Henry Fox, 1st Baron Holland

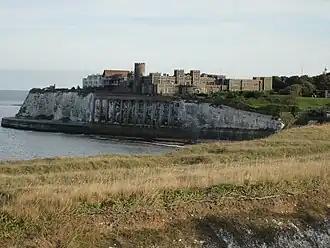
Kingsgate Castle in Kent was built by Holland, although most of the current structure is Victorian

In 1757, in the rearrangements of the government, Fox was ultimately excluded from the Cabinet and given the post of Paymaster of the Forces. This office had a continuous history from 1662, when Henry Fox's father, Sir Stephen Fox, had been the first tenant. Before his time, it had been the custom to appoint Treasurers at War "ad hoc" for specific campaigns; the practice of the Protectorate Government foreshadowed, however, a permanent office. Within a generation of the Restoration, the status of the Paymastership began to change. In 1692, the Paymaster, the Earl of Ranelagh, was sworn of the privy council; and thereafter, every Paymaster – or, when there were two Paymasters, at least one of them – was sworn of the council if not already a member. From the accession of Queen Anne, the Paymaster tended to change with the Ministry, and 18th century appointments must be considered as made not upon merit alone but by merit and political affiliation, the office becoming a political prize and perhaps potentially the most lucrative that a parliamentary career had to offer.